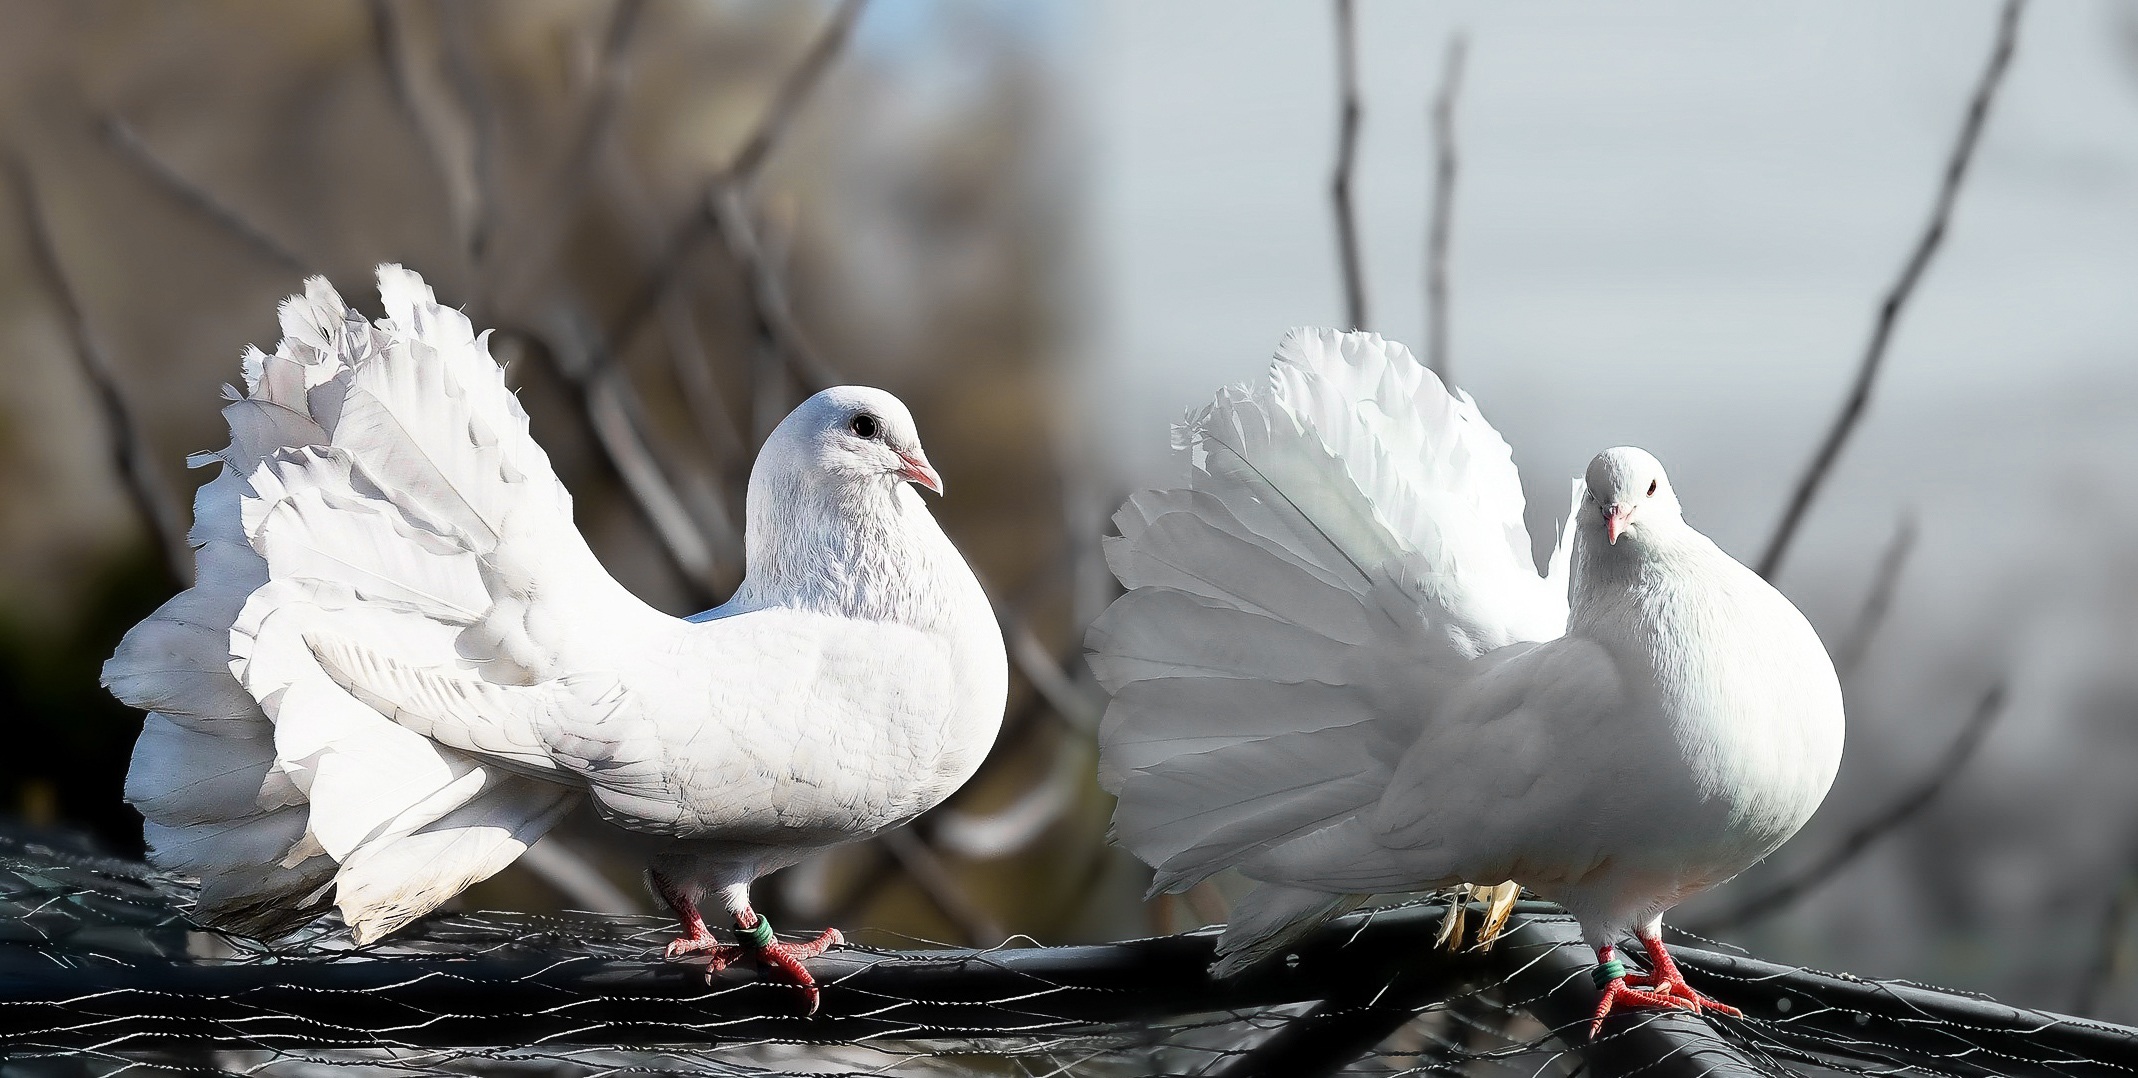
bird, wing, white, seabird, wildlife, beak, fauna, close up, pigeons, affection, vertebrate, pair, water bird, image editing, whisper sweet nothings